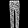
Label: Trouser